College town

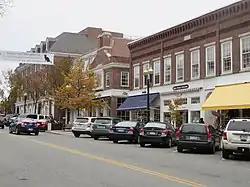
Main Street in Hanover, New Hampshire, home to the Ivy League university Dartmouth College

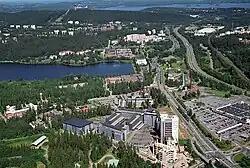
Kuopio, North Savonia, home to the University of Eastern Finland and Savonia University of Applied Sciences

A college town or university town is a town or city whose character is dominated by a college or university and their associated culture, often characterised by the student population making up 20 percent of the population of the community, but not including communities that are parts of larger urban areas (often termed student quarters). The university may be large, or there may be several smaller institutions such as liberal arts colleges clustered, or the residential population may be small, but college towns in all cases are so dubbed because the presence of the educational institution(s) pervades economic and social life. Many local residents may be employed by the university—which may be the largest employer in the community—many businesses cater primarily to the university, and the student population may outnumber the local population.